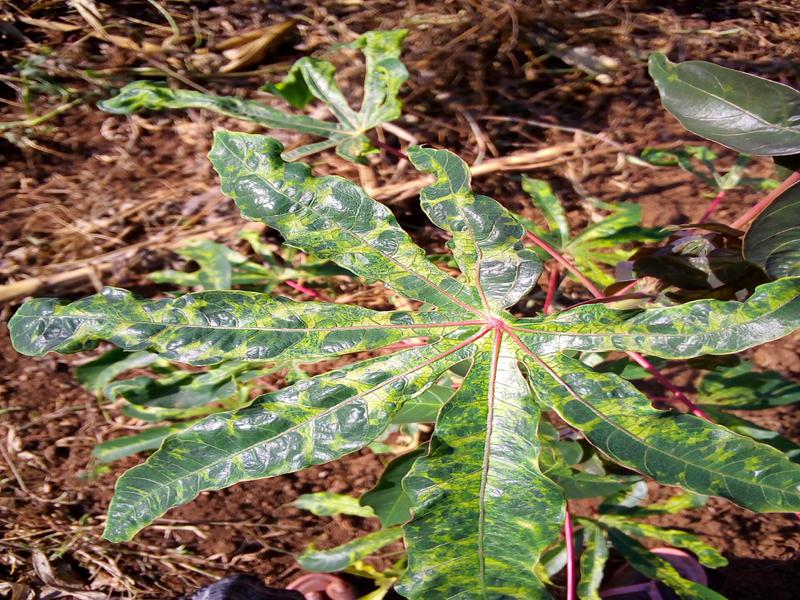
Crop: cassava
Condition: mosaic_disease